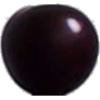
Label: Cherry Wax Black 1